Partitas for solo violin (Westhoff)

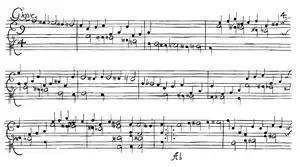
.

The six partitas for solo violin by Johann Paul von Westhoff are the earliest known published music for solo violin. Although Westhoff's compositions were rediscovered by scholars already in the mid-19th century, this work was not found until the late 20th century.